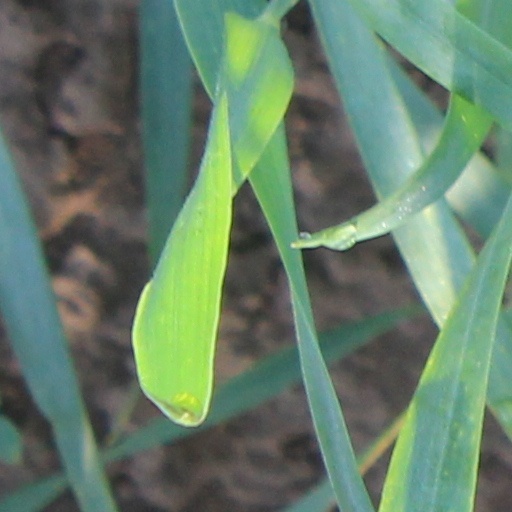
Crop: wheat